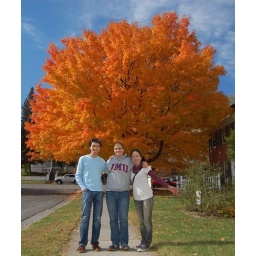
sweet fiery tree on a street in Front Royal